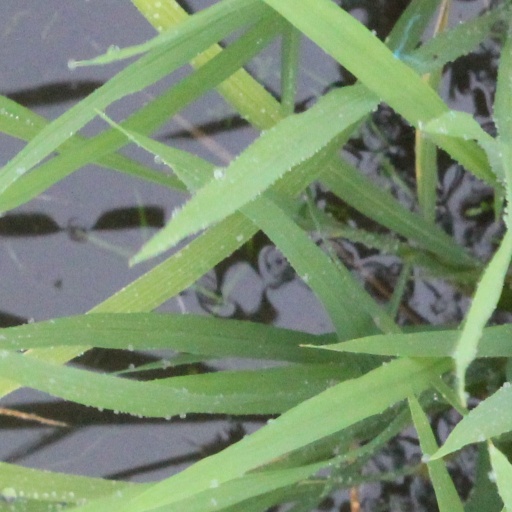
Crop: rice